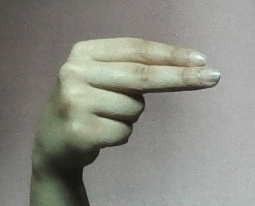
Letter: ain